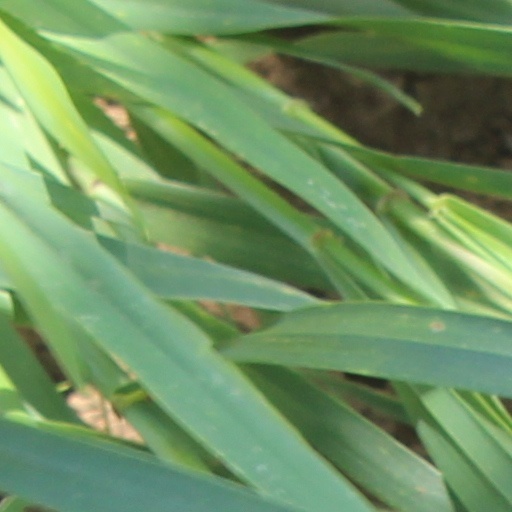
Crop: wheat